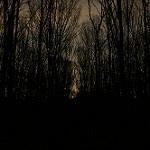
Label: forest